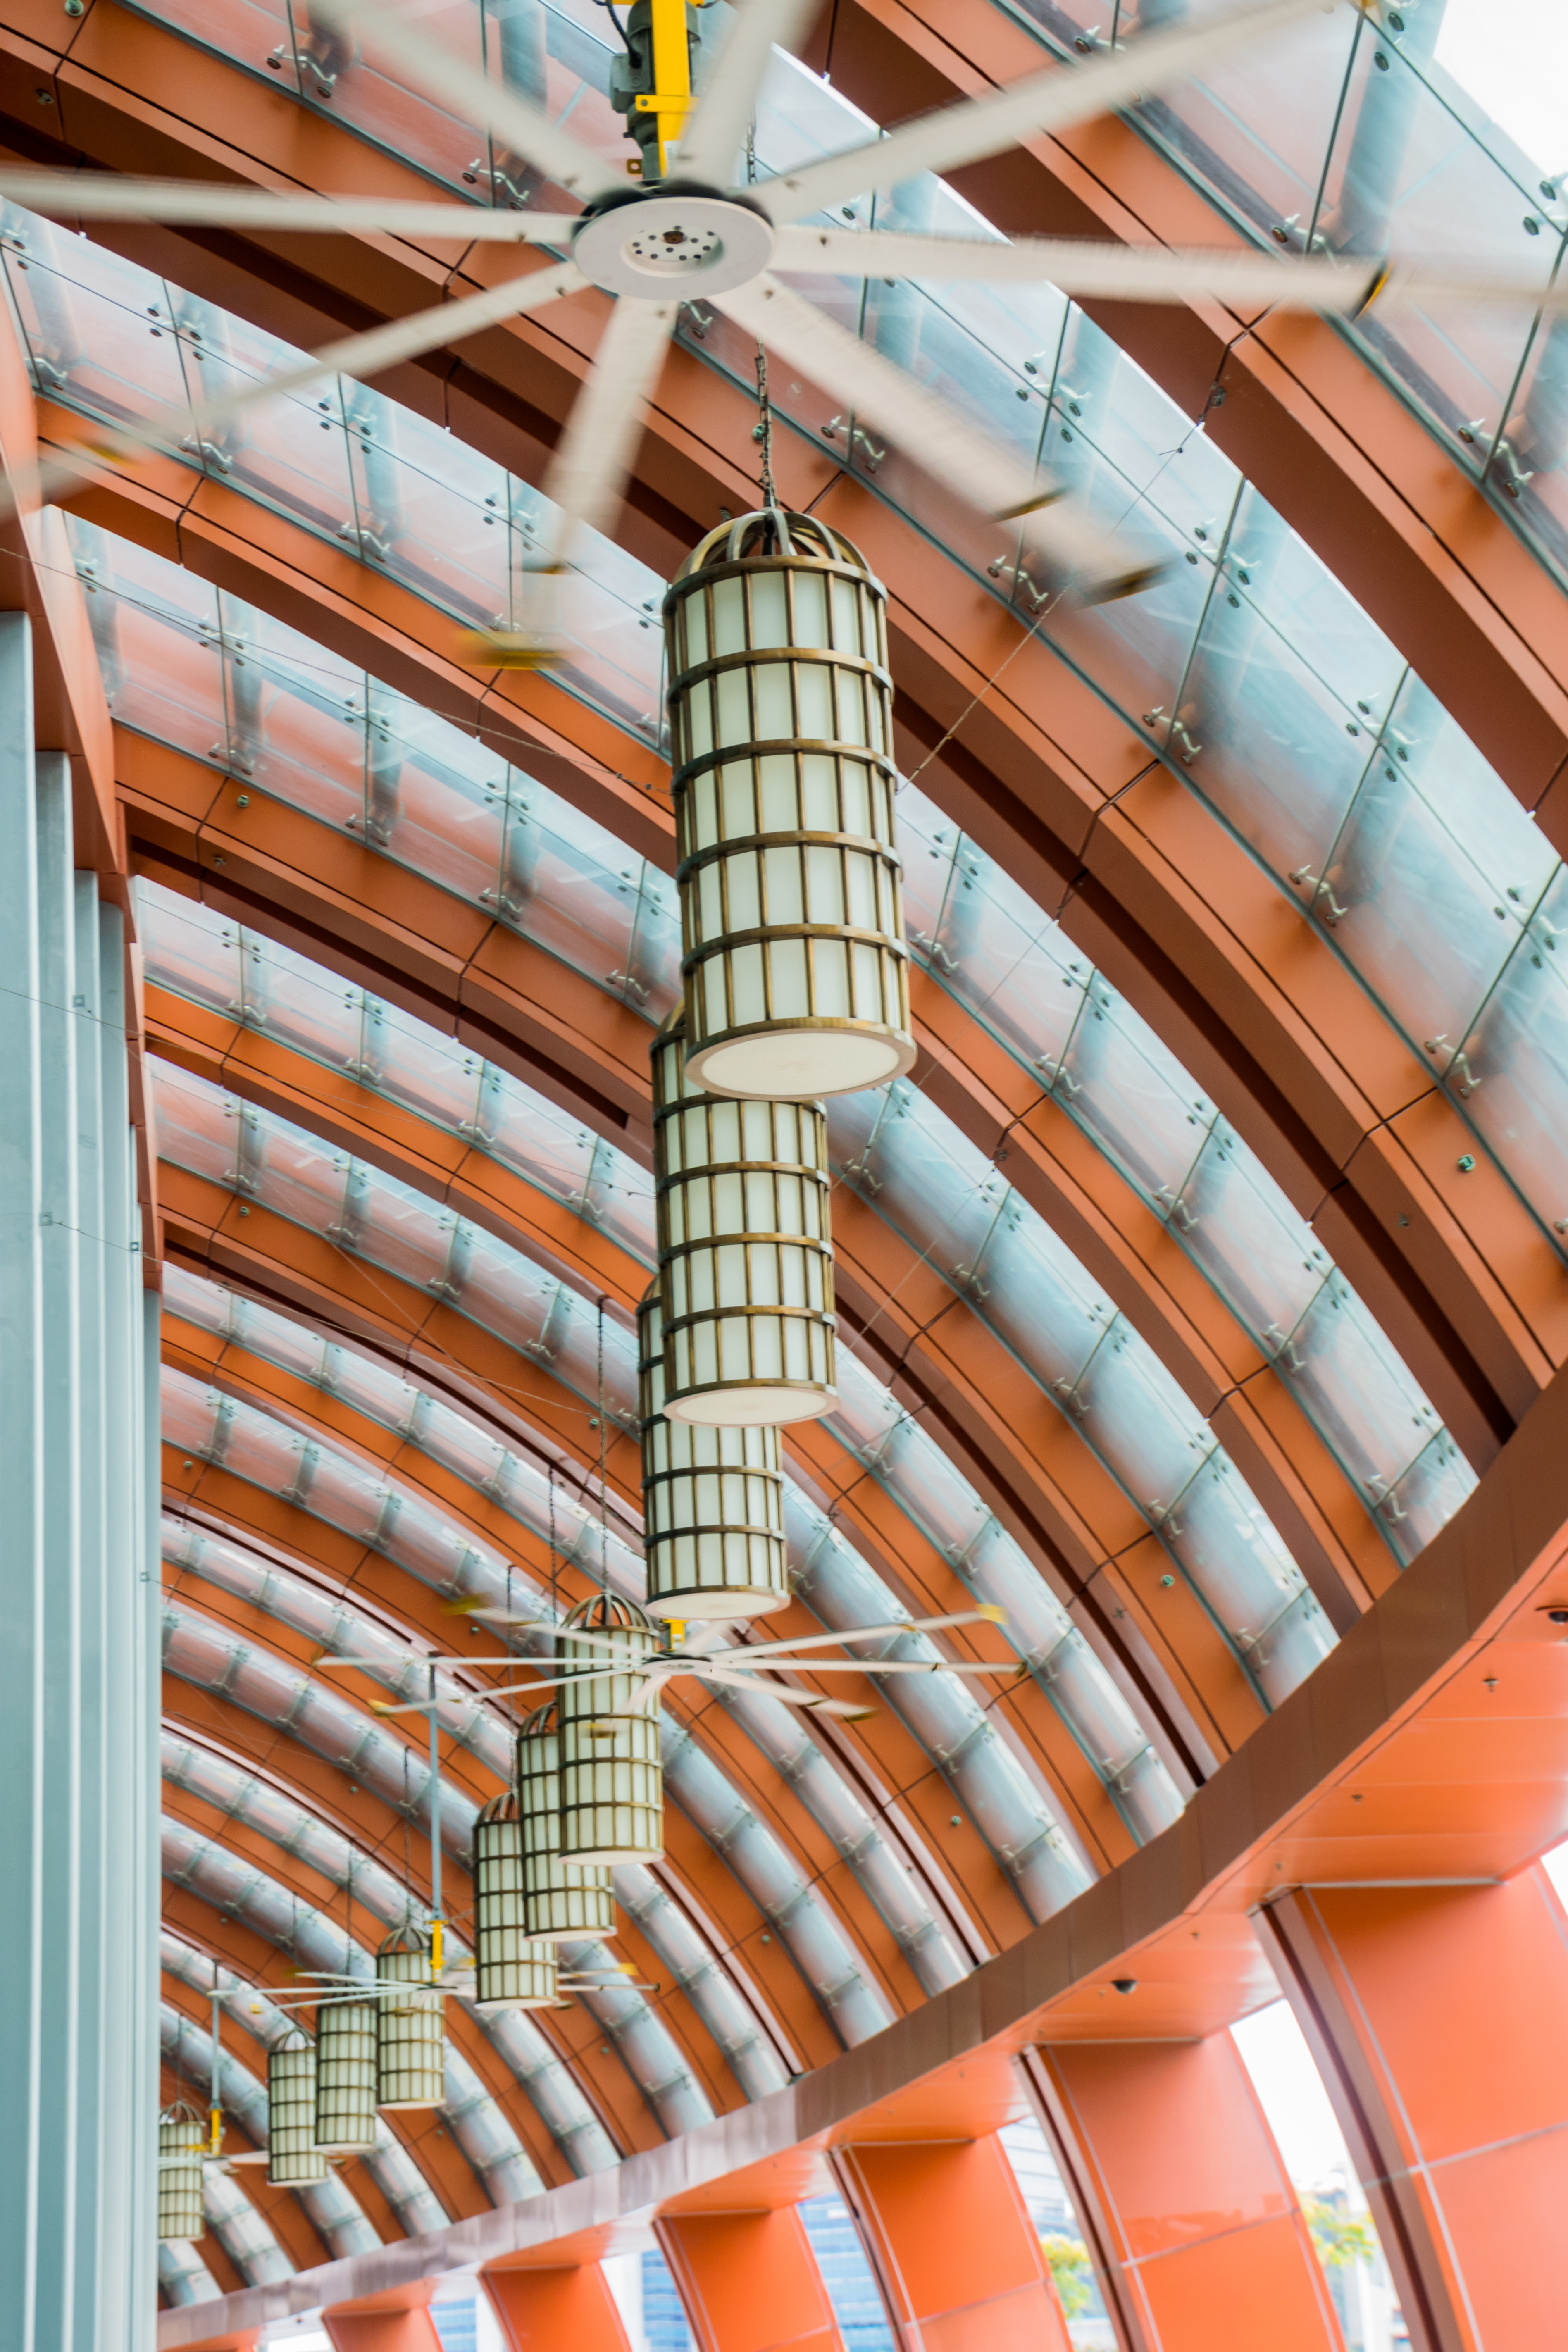
architecture, ceiling, daylighting, roof, building, metal, beam, steel, brick, pipe, city